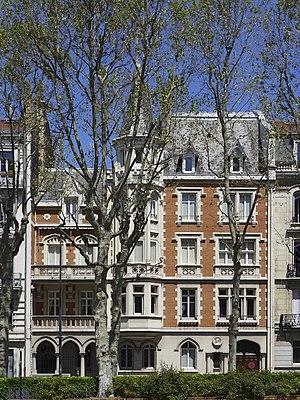
Vue d'ensemble du palais Mimard à Saint-Etienne, chef-lieu du département de la Loire. Ce bâtiment est le fruit de la rencontre de 2 grandes figures stéphanoises
Pierre Lamaizière dit Léon et son fils Marcel sont deux architectes de la fin du XIXᵉ siècle et du début du XXᵉ qui ont marqué le paysage urbain stéphanois, mais également de nombreux bâtiments en France comme les Nouvelles Galeries.